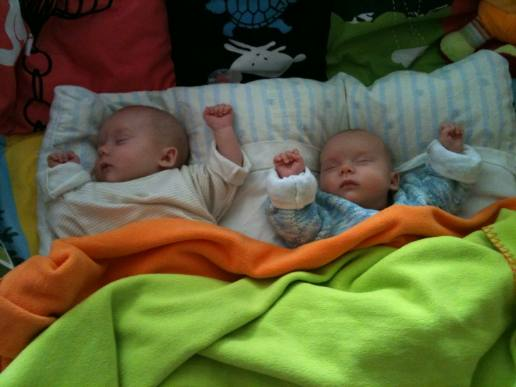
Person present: Yes